Iván Vargas Blanco

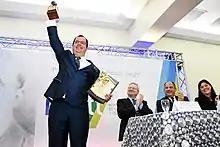
Clodomiro Picado Twight National Prize for Science and Technology event. Photo Ruth Garita, OCM-TEC.

On June 4, 2018, the Director General of the International Atomic Energy Agency (IAEA), Yukiya Amano appointed Vargas-Blanco a member of the International Fusion Research Council (IFRC), to actively work on the development of the international cooperation in research on controlled nuclear fusion and its applications, as well as advising the IAEA on the activities of the nuclear fusion research and technology program. On October 26, the Canadian International School appointed Vargas-Blanco the "Golden Lamp award" in the area of science for his outstanding work as a scientist. Finally, in October 2018, the Costa Rica Foreign Trade Promotion (Procomer) chose him as one of the ambassadors of the "Essential Costa Rica" Country Brand.